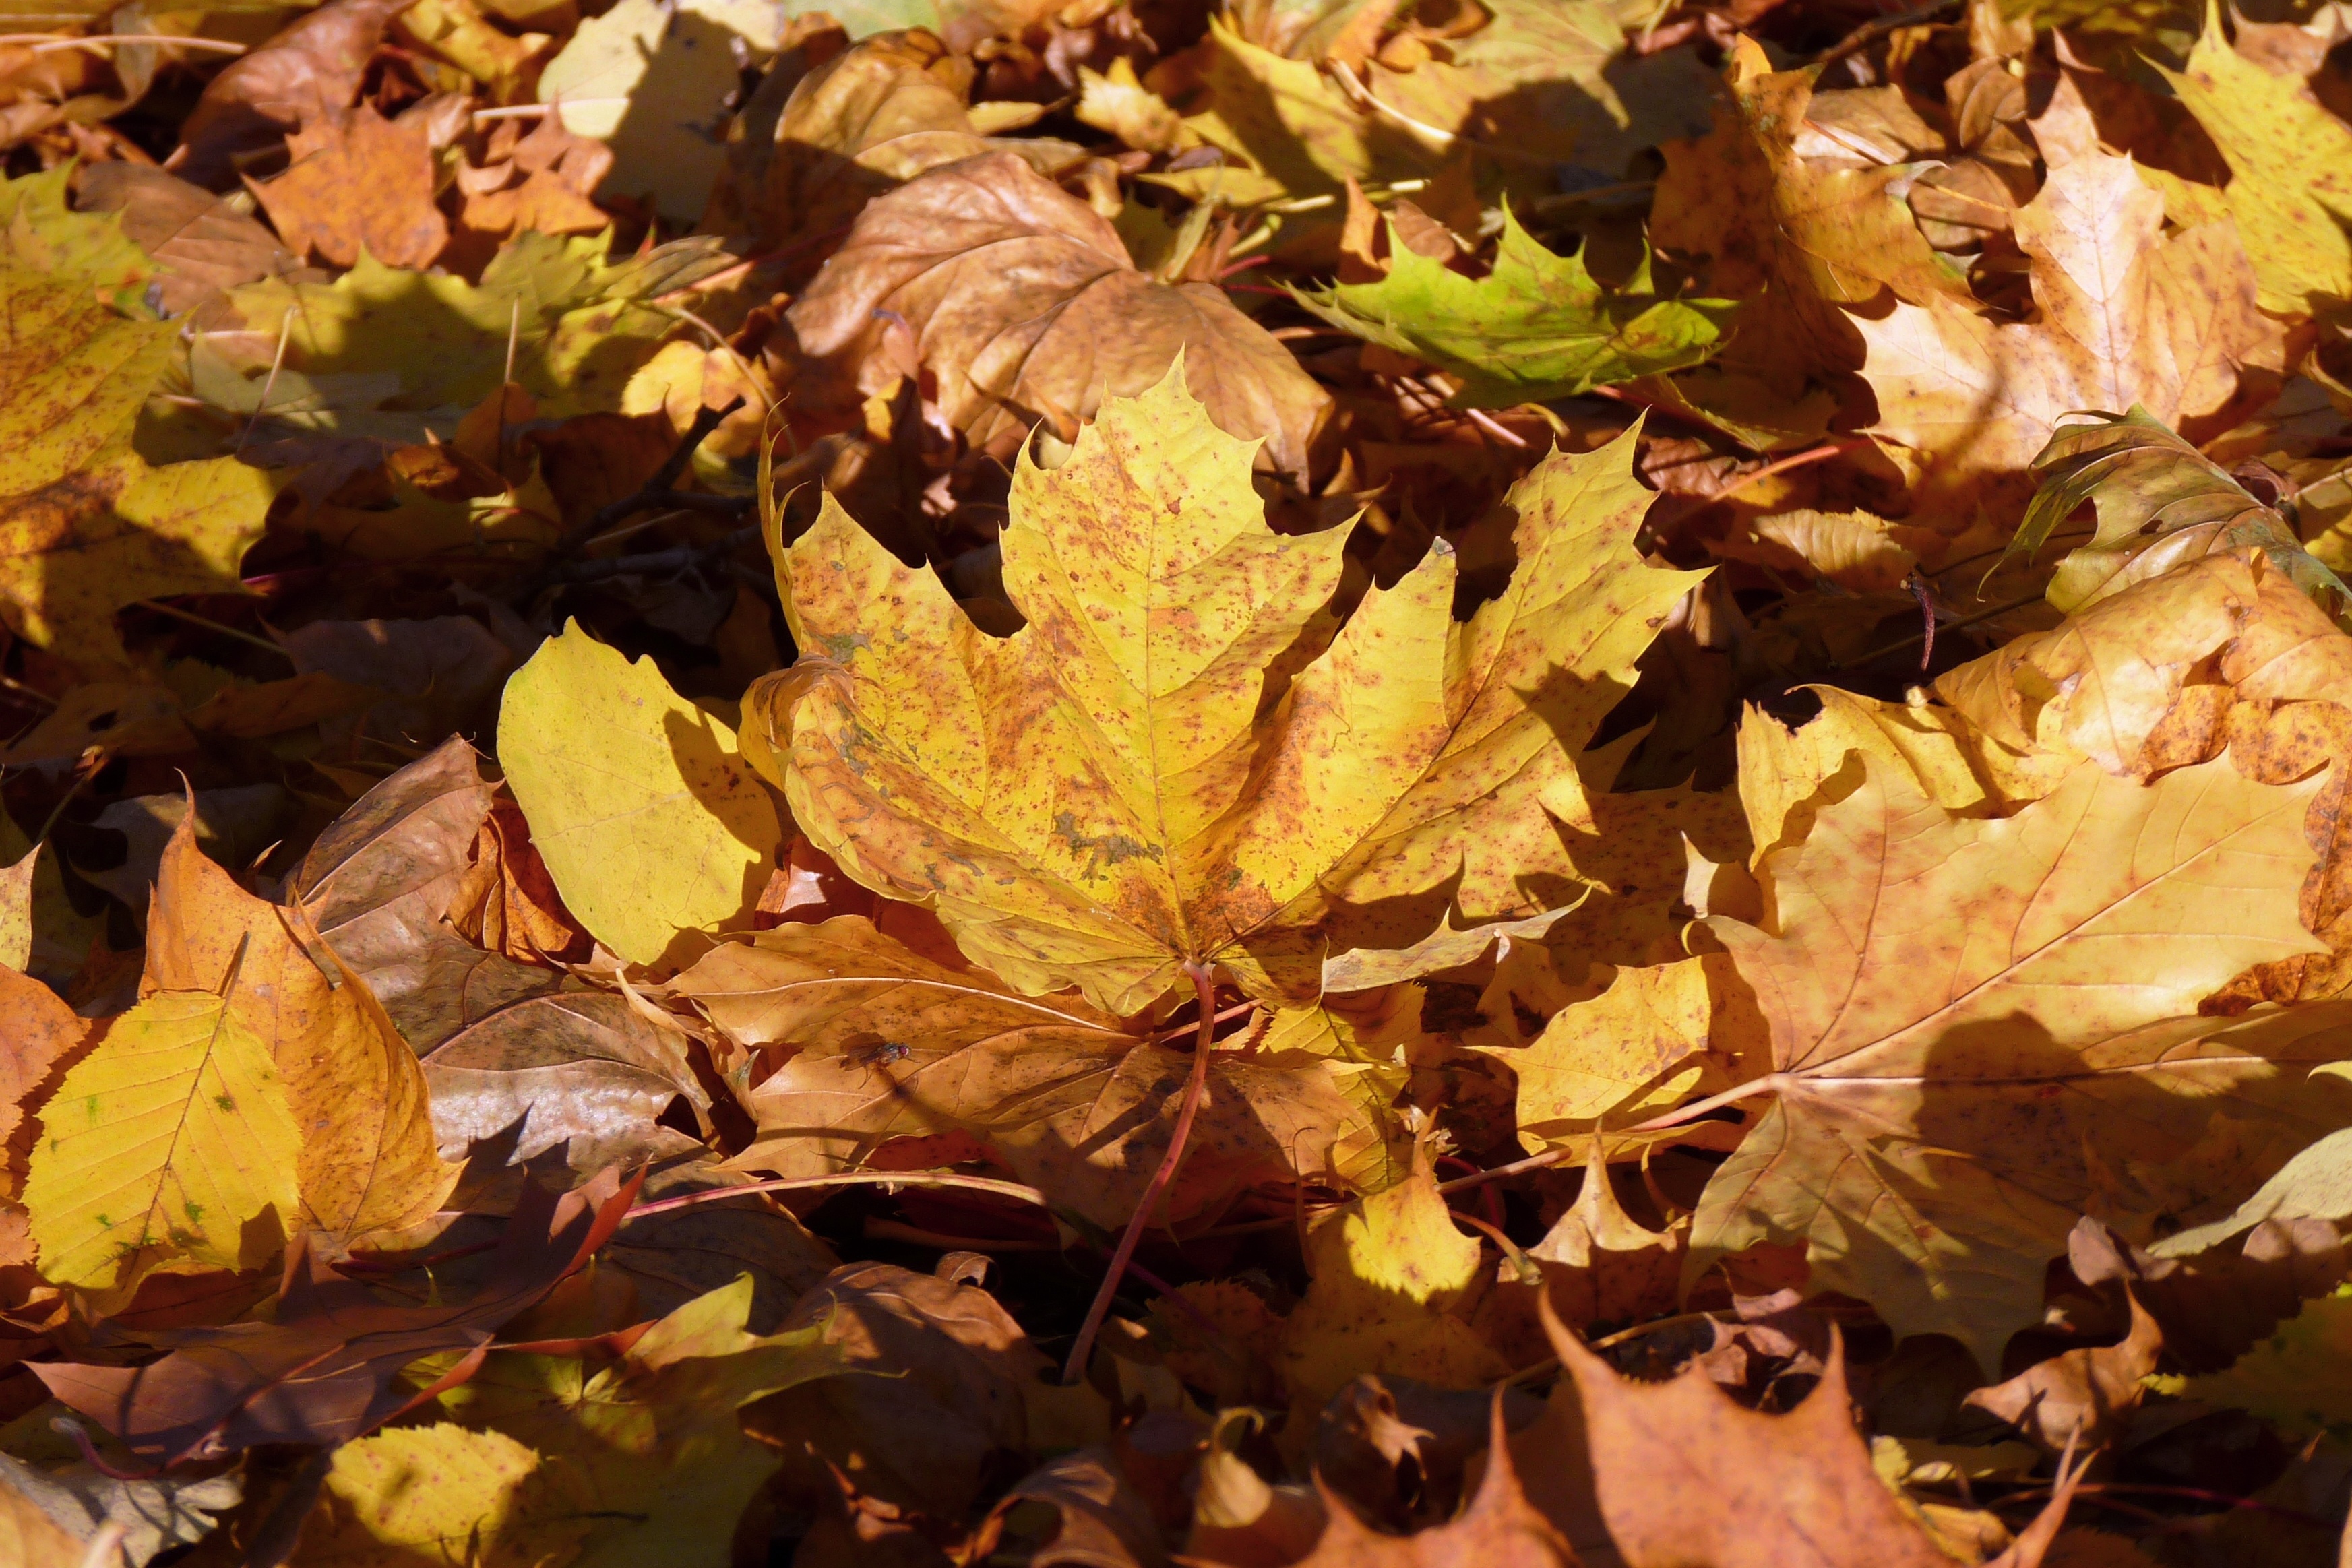
tree, nature, forest, plant, leaf, golden, autumn, season, maple tree, maple leaf, forest floor, leaves, deciduous, flowering plant, woody plant, land plant